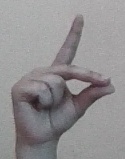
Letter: ta